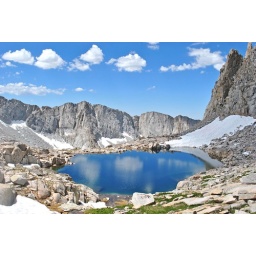
A beautiful, unnamed lake sitting at around 12,000 feet.